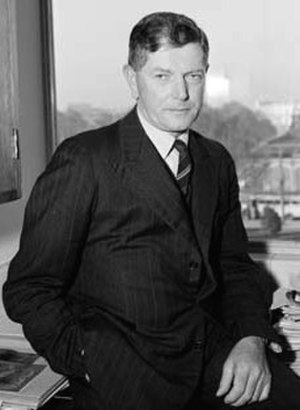
Copleymedaljen / Modtagere af medaljen / 1951–2000
Copleymedaljen er en pris givet af Royal Society of London for fremragende præstationer i forskning inden for enhver gren af naturvidenskaben, vekslende mellem de fysiske videnskaber og de biologiske videnskaber. Medaljen, der uddeles årligt, er den ældste Royal Society-medalje, der stadig uddeles, idet den første gang blev givet i 1731 til Stephen Gray. Den første kvinde, der fik medaljen var Dorothy Crowfoot Hodgkin i 1976.